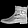
Label: Ankle boot